The Stolen Invention

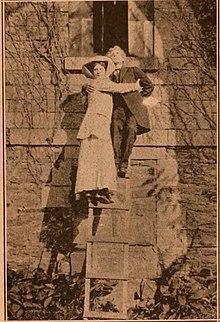
A surviving film still

The Stolen Invention is a 1910 American silent short drama produced by the Thanhouser Company. The film focuses on John Deering, an inventor, whose invention interests Mr. Cobleigh. Deering rejects the small sum Cobleigh offers for the invention, so Cobleigh decides to drug Deering. The effect of the drug makes him temporarily insane and Deering is sent to the asylum. Cobleigh then forges Deering's signature and secures the invention. Deering's daughter breaks her father out of the asylum and nurses him back to health. The girl's sweetheart, Tom, is a lawyer who takes Cobleigh to court and reveals the forgery through a stereopticon; Cobleigh is arrested. The film was released on September 16, 1910, and received neutral to negative reviews. The film is presumed lost.